Purbach (crater)

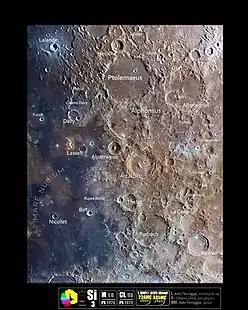
The crater area(bottom) in a Selenochromatic format Image (Si)

Purbach is a large lunar impact crater in the rugged southern highlands of the Moon. The distorted crater Regiomontanus is attached to the southern rim. To the northwest is Thebit and just to the northeast lies La Caille.